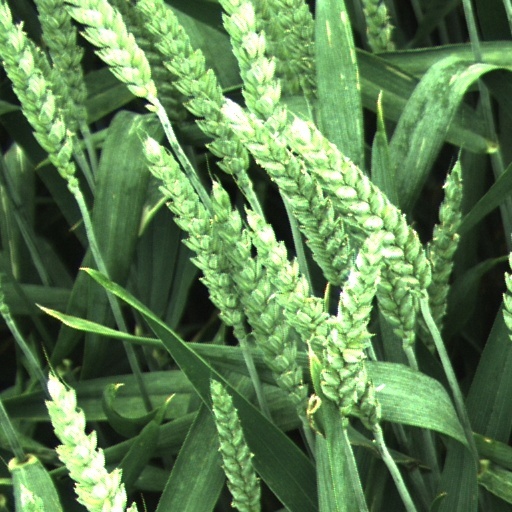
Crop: wheat